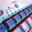
Label: keyboard